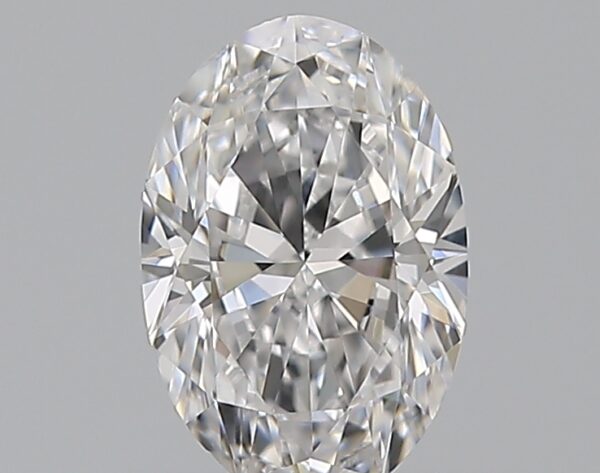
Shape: oval
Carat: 0.7
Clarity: VS1
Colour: D
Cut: EX
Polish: EX
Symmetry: VG
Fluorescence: M
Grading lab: GIA
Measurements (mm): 7.21 x 4.8 x 3.01